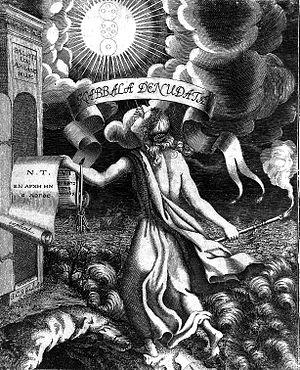
Le baron Christian Knorr von Rosenroth fut un hébraïste et mystique allemand. Il est l'auteur d'une pièce de théâtre alchimique, Conjugium Pallas et Phoebi et de la Kabbala Denudata, « un monument de la kabbale chrétienne au XVIIᵉ siècle. »